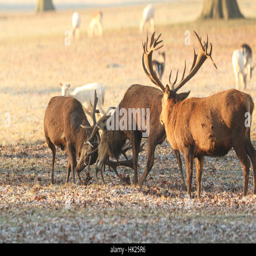
biological species on a cold frosty winter morning